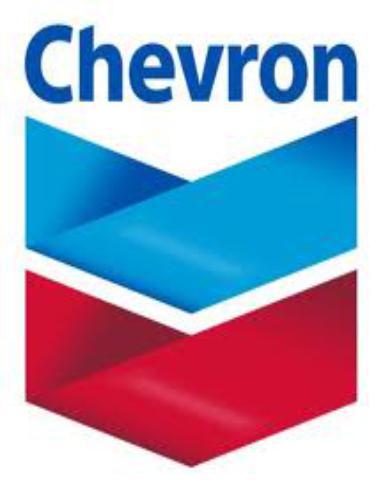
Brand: Chevron
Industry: Transportation